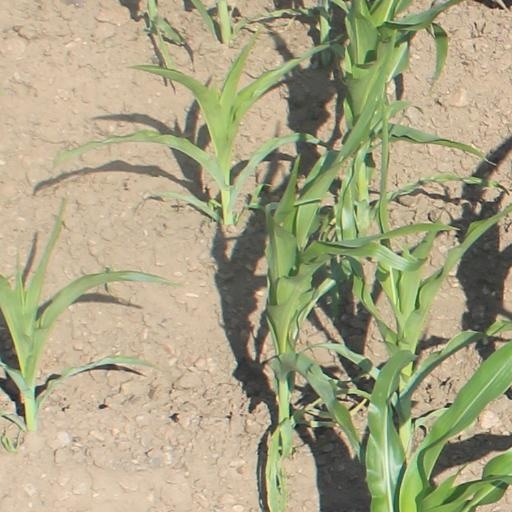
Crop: maize; corn